Irina Popova

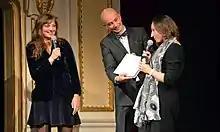
Popova at FotoArtFestival, 2015

Popova was born in Tver, Russia. She has studied and worked as a photographer since age 16. She is a graduate of the Tver State University School of Journalism, and studied photography at FotoDepartament in St. Petersburg in 2007. Between 2008 and 2010, she studied documentary photography and mixed media at the Rodchenko Moscow School of Photography and Multimedia.